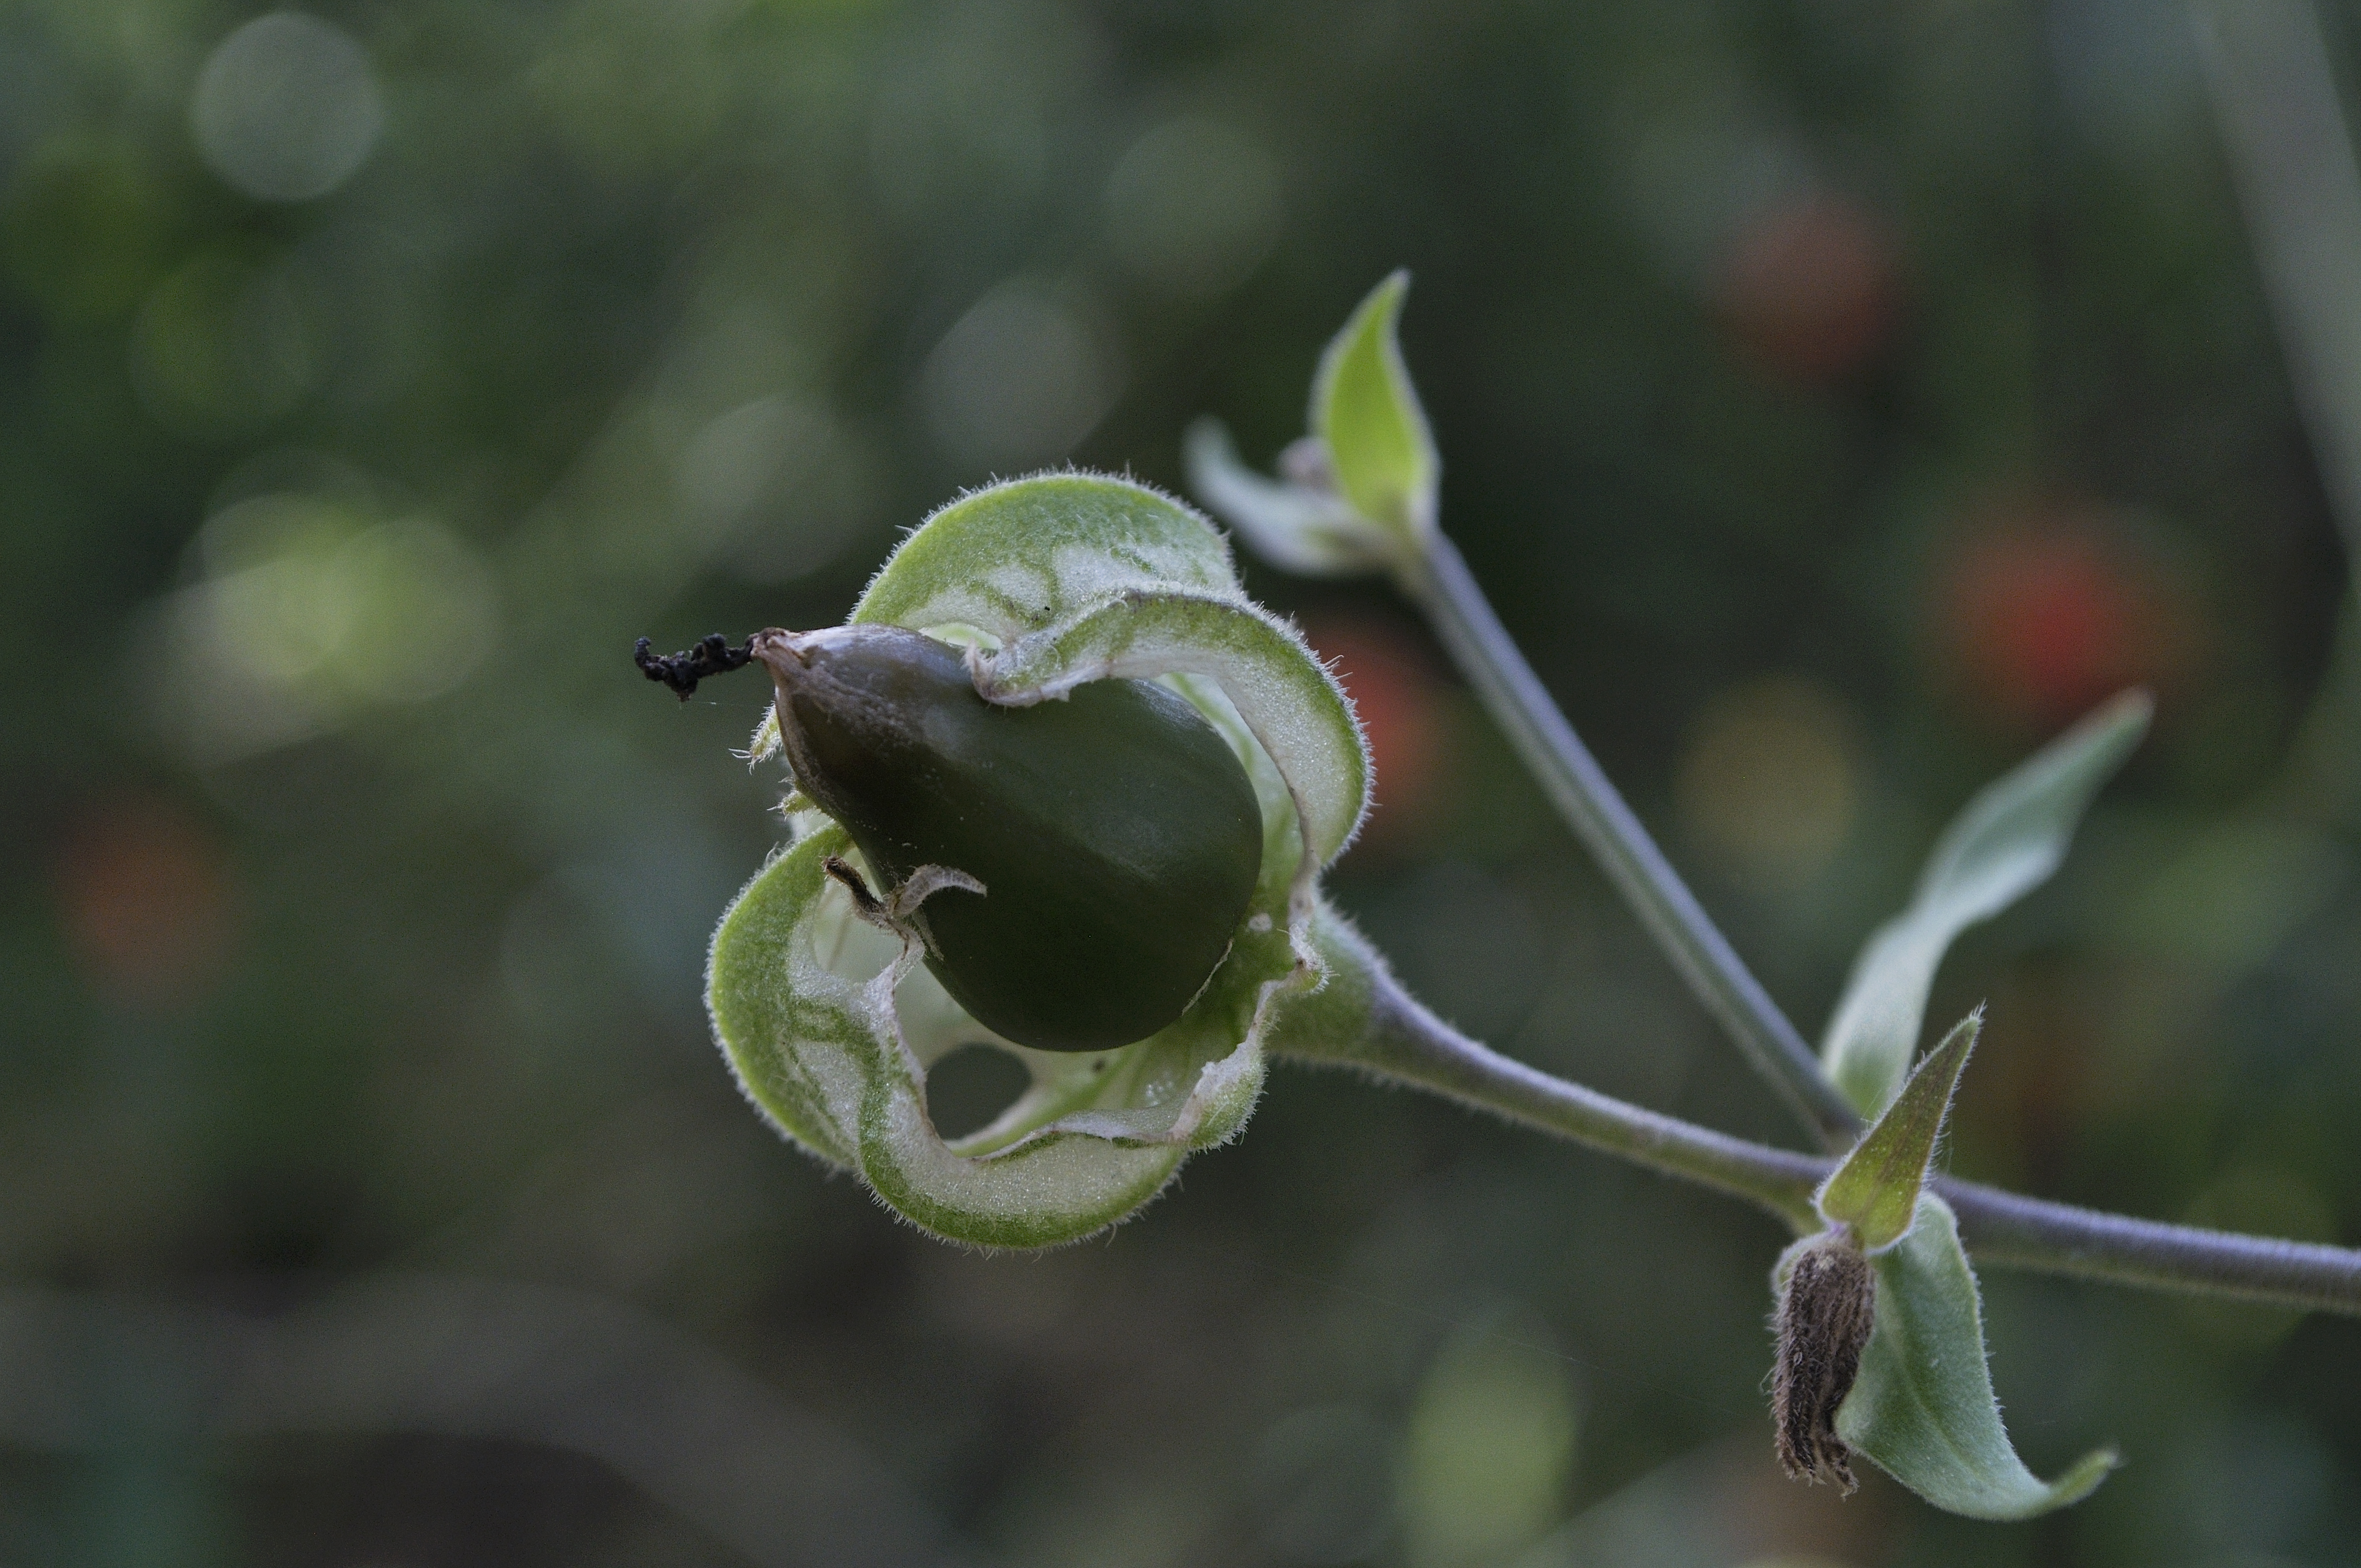
silene, latifolia, fruit, flower, plant, leaf, botany, flowering plant, plant stem, bud, wildflower, perennial plant